D. Djajakusuma

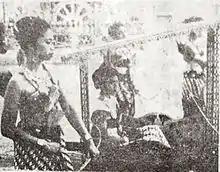
On the set of Djajakusuma's 1960 film "Lahirnja Gatotkatja"; the film was one of two he directed that was heavily influenced by "wayang" stories.

Like Usmar Ismail, Djajakusuma was influenced by realism. However, while Ismail preferred to focus on national-level themes, Djajakusuma was more drawn to simple, locally relevant storylines with educational messages. This realism carried over into Djajakusuma's work in "wayang". The settings, traditionally drawn, were instead created as three-dimensional sets, including representations of trees, rocks, and water. According to Soemardjono, who often edited Djajakusuma's films, the director enjoyed experimenting with new techniques to better convey his intentions.